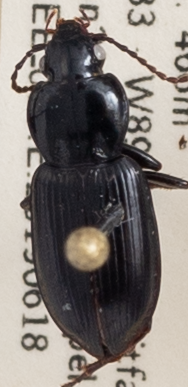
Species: Pterostichus mutus
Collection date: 2019-06-18
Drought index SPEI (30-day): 0.37
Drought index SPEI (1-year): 2.09
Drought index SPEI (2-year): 1.442